Biagi-DenBeste Racing

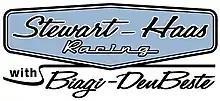
Stewart-Haas Racing with Biagi DenBeste Logo

On October 23, 2017, it was announced that in 2018 the team would partner with Stewart-Haas Racing under the name Stewart-Haas Racing with Biagi-DenBeste with Cole Custer driving the No. 00 full time and Kevin Harvick driving the No. 98 part time. It was later announced that Chase Briscoe would drive the No. 98 in at least one race.